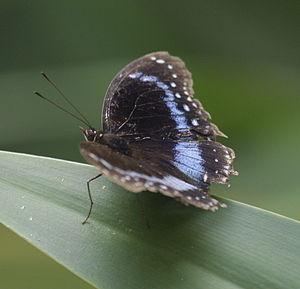
Hypolimnas alimena est un insecte lépidoptère de la famille des Nymphalidae, de la sous-famille des Nymphalinae et du genre Hypolimnas.